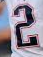
Number: 2